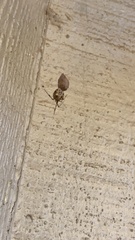
Species: Parasteatoda_tepidariorum